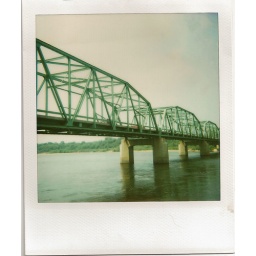
bridge over wisconsin river